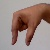
The image shows a hand gesture representing the letter 'Q' in Indian Sign Language.